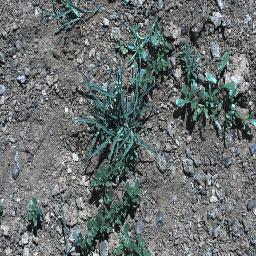
Label: negative